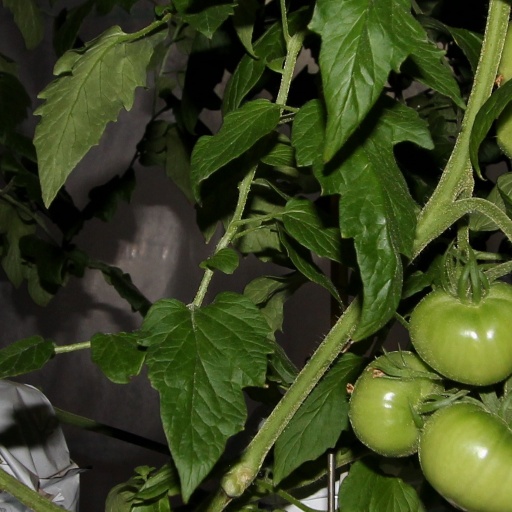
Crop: tomato